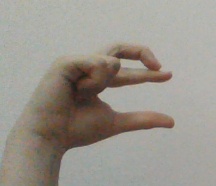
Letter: thal